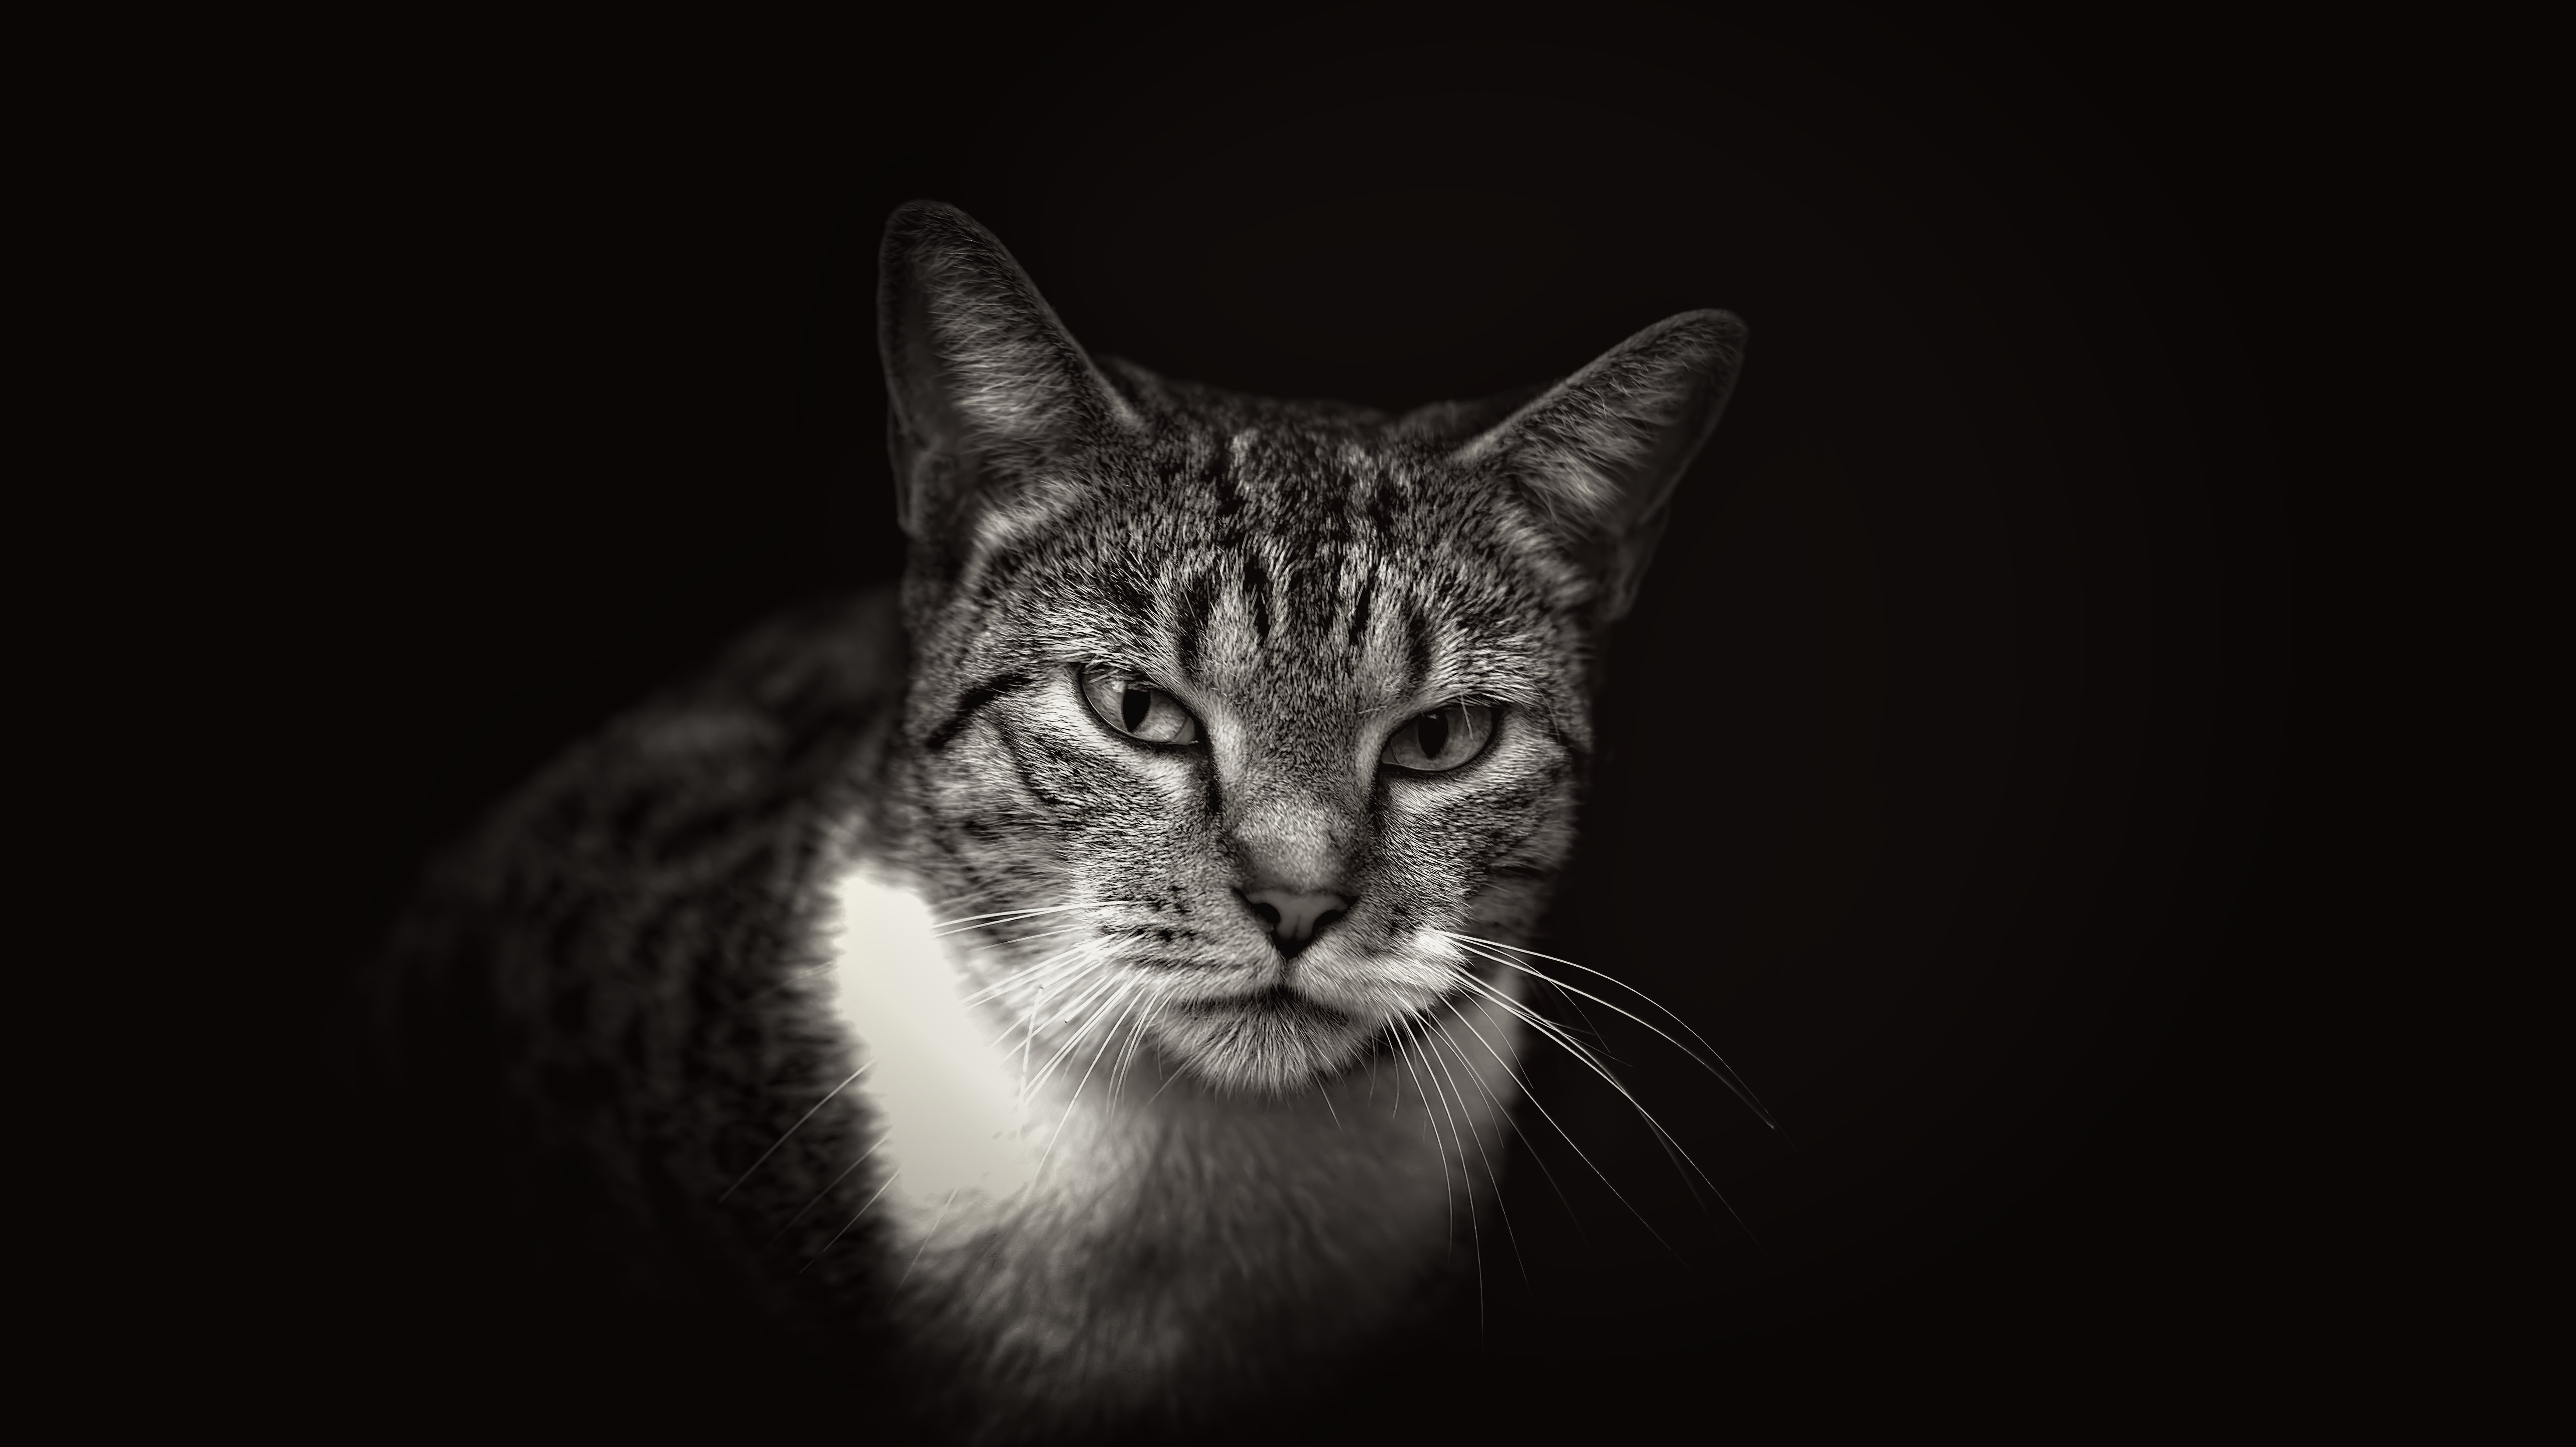
black and white, animal, pet, cat, mammal, darkness, black, monochrome, whisker, nose, whiskers, vertebrate, tabby cat, monochrome photography, small to medium sized cats, cat like mammal